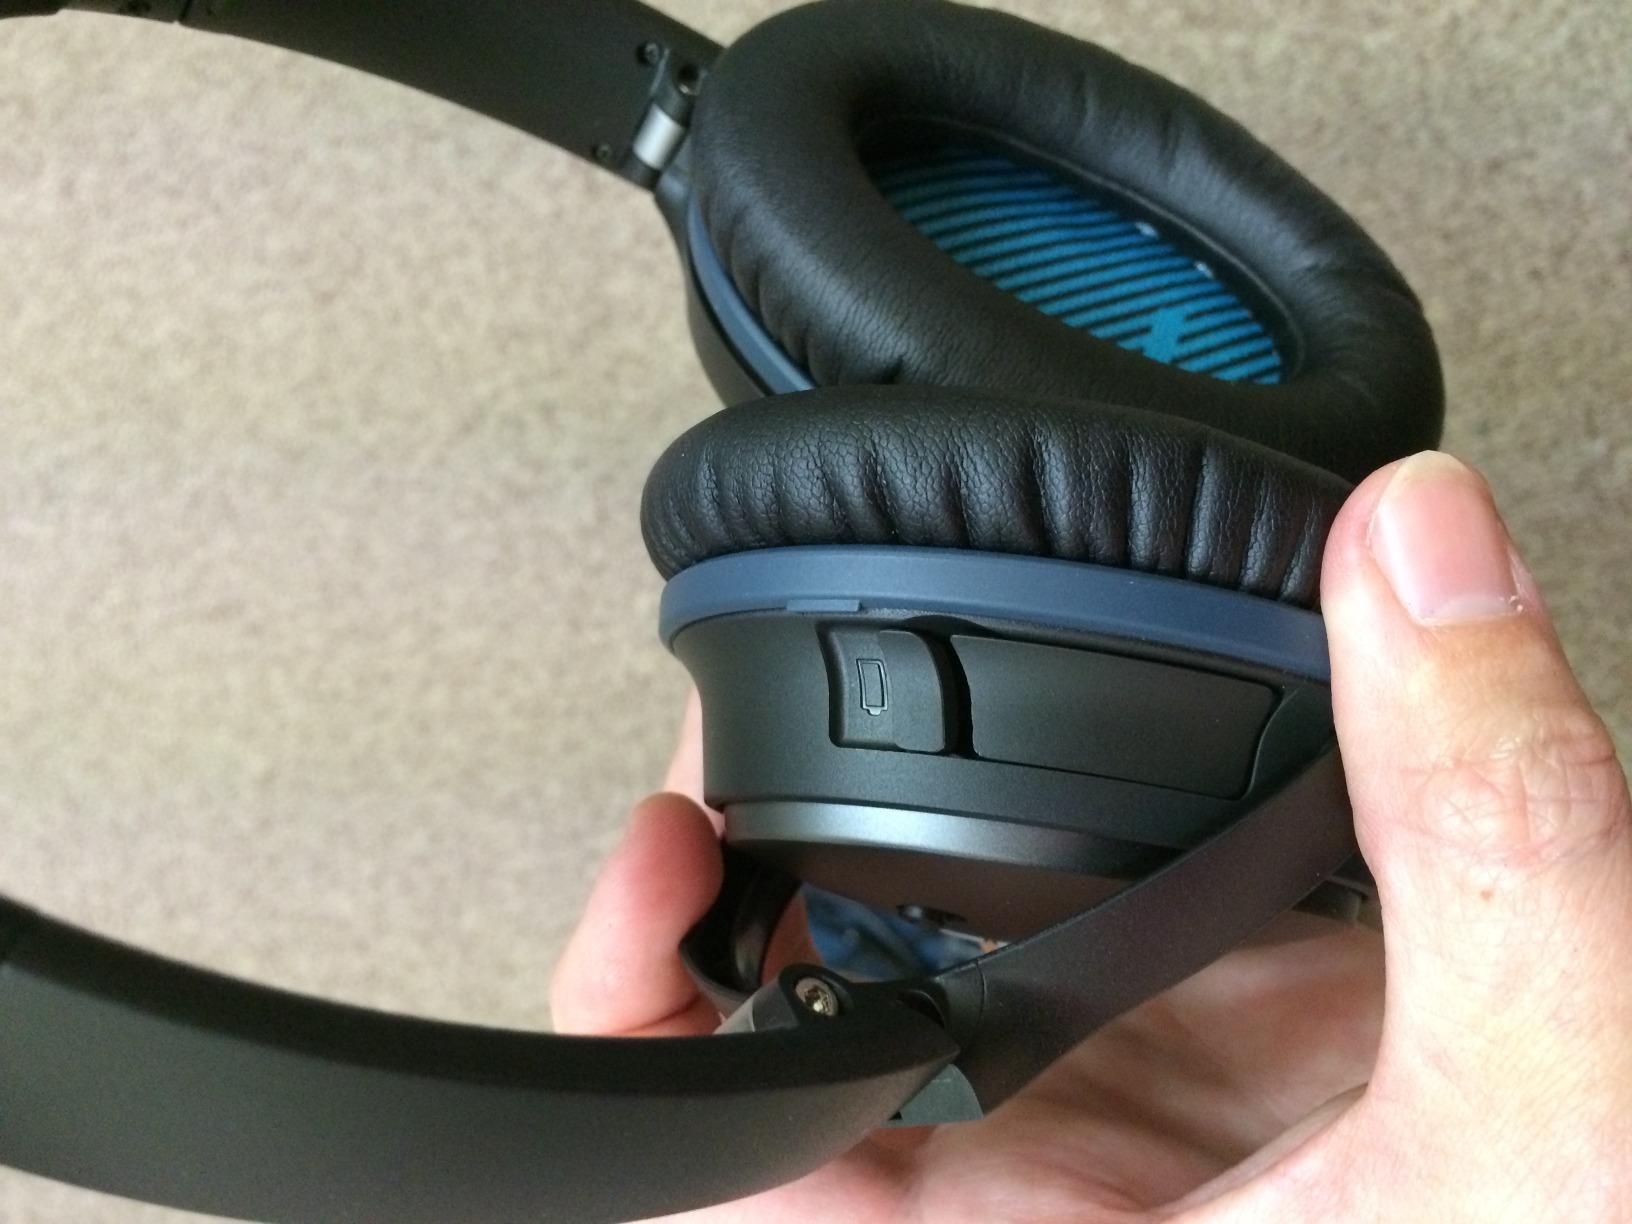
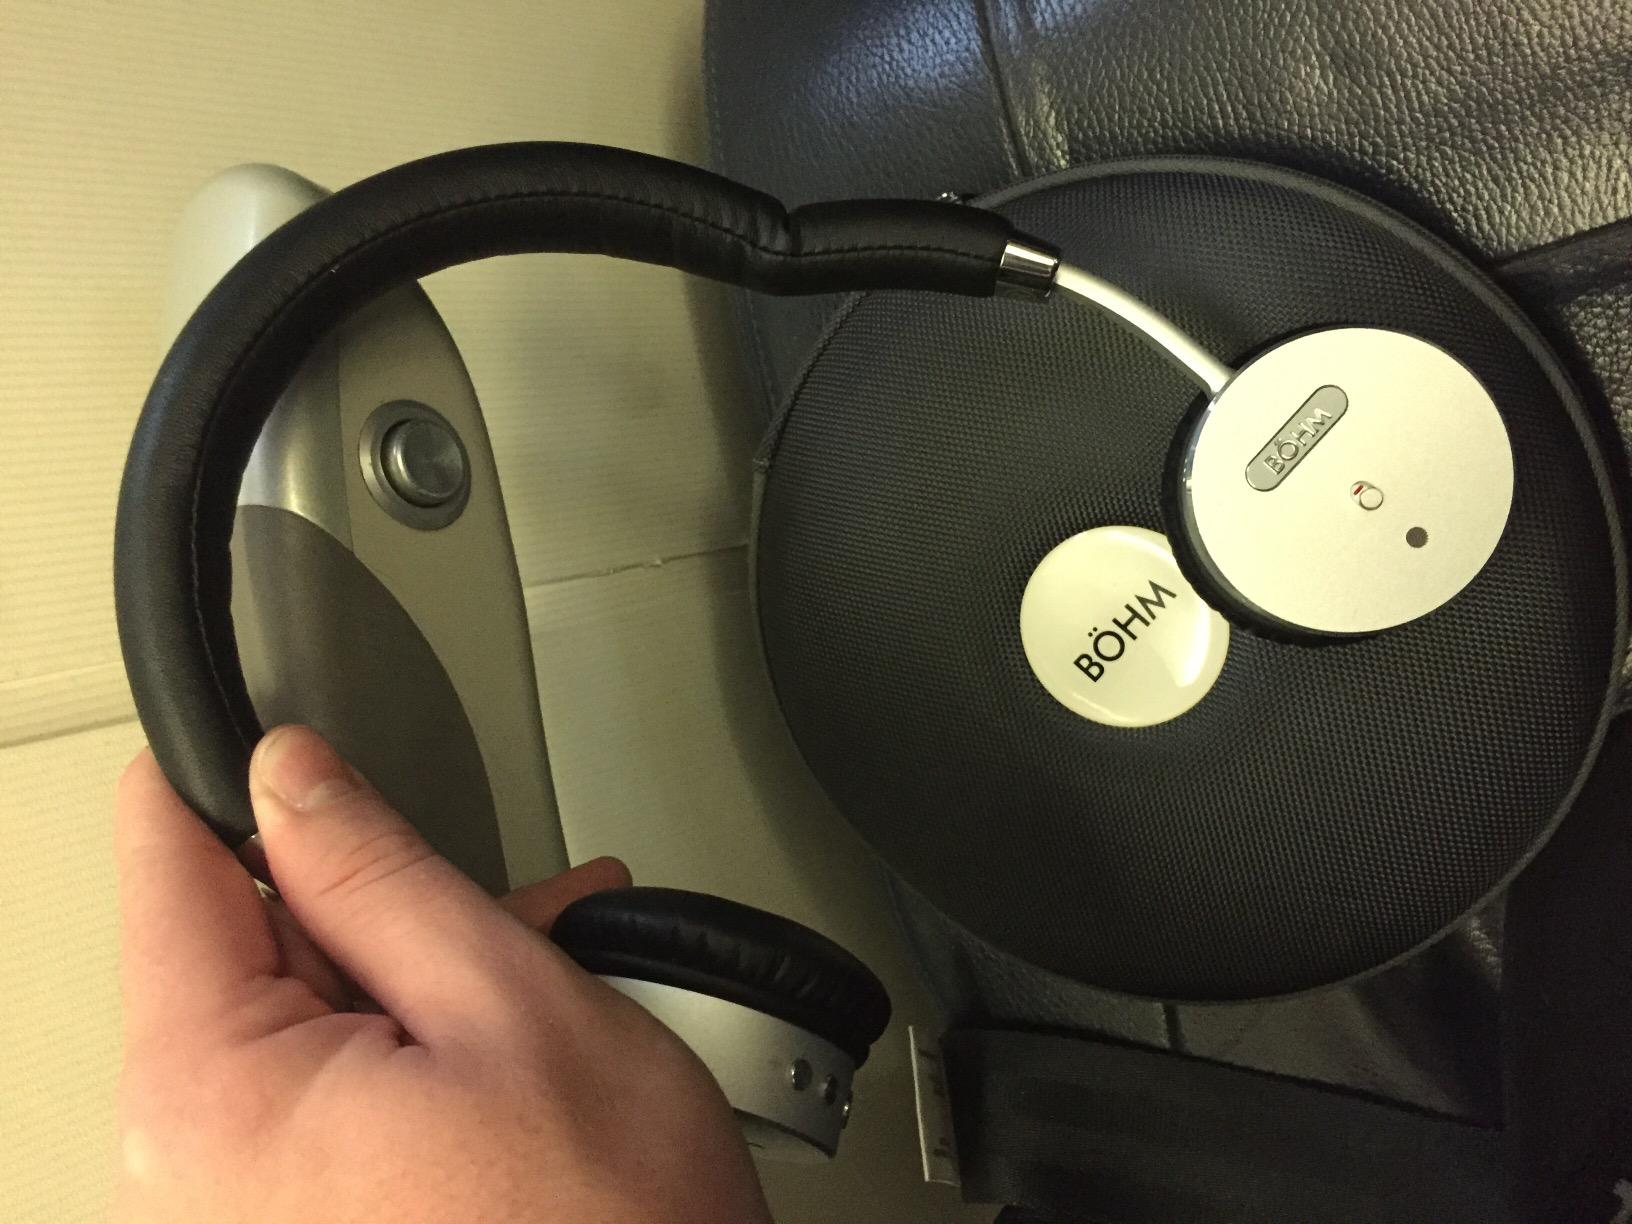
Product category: headphones
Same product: no